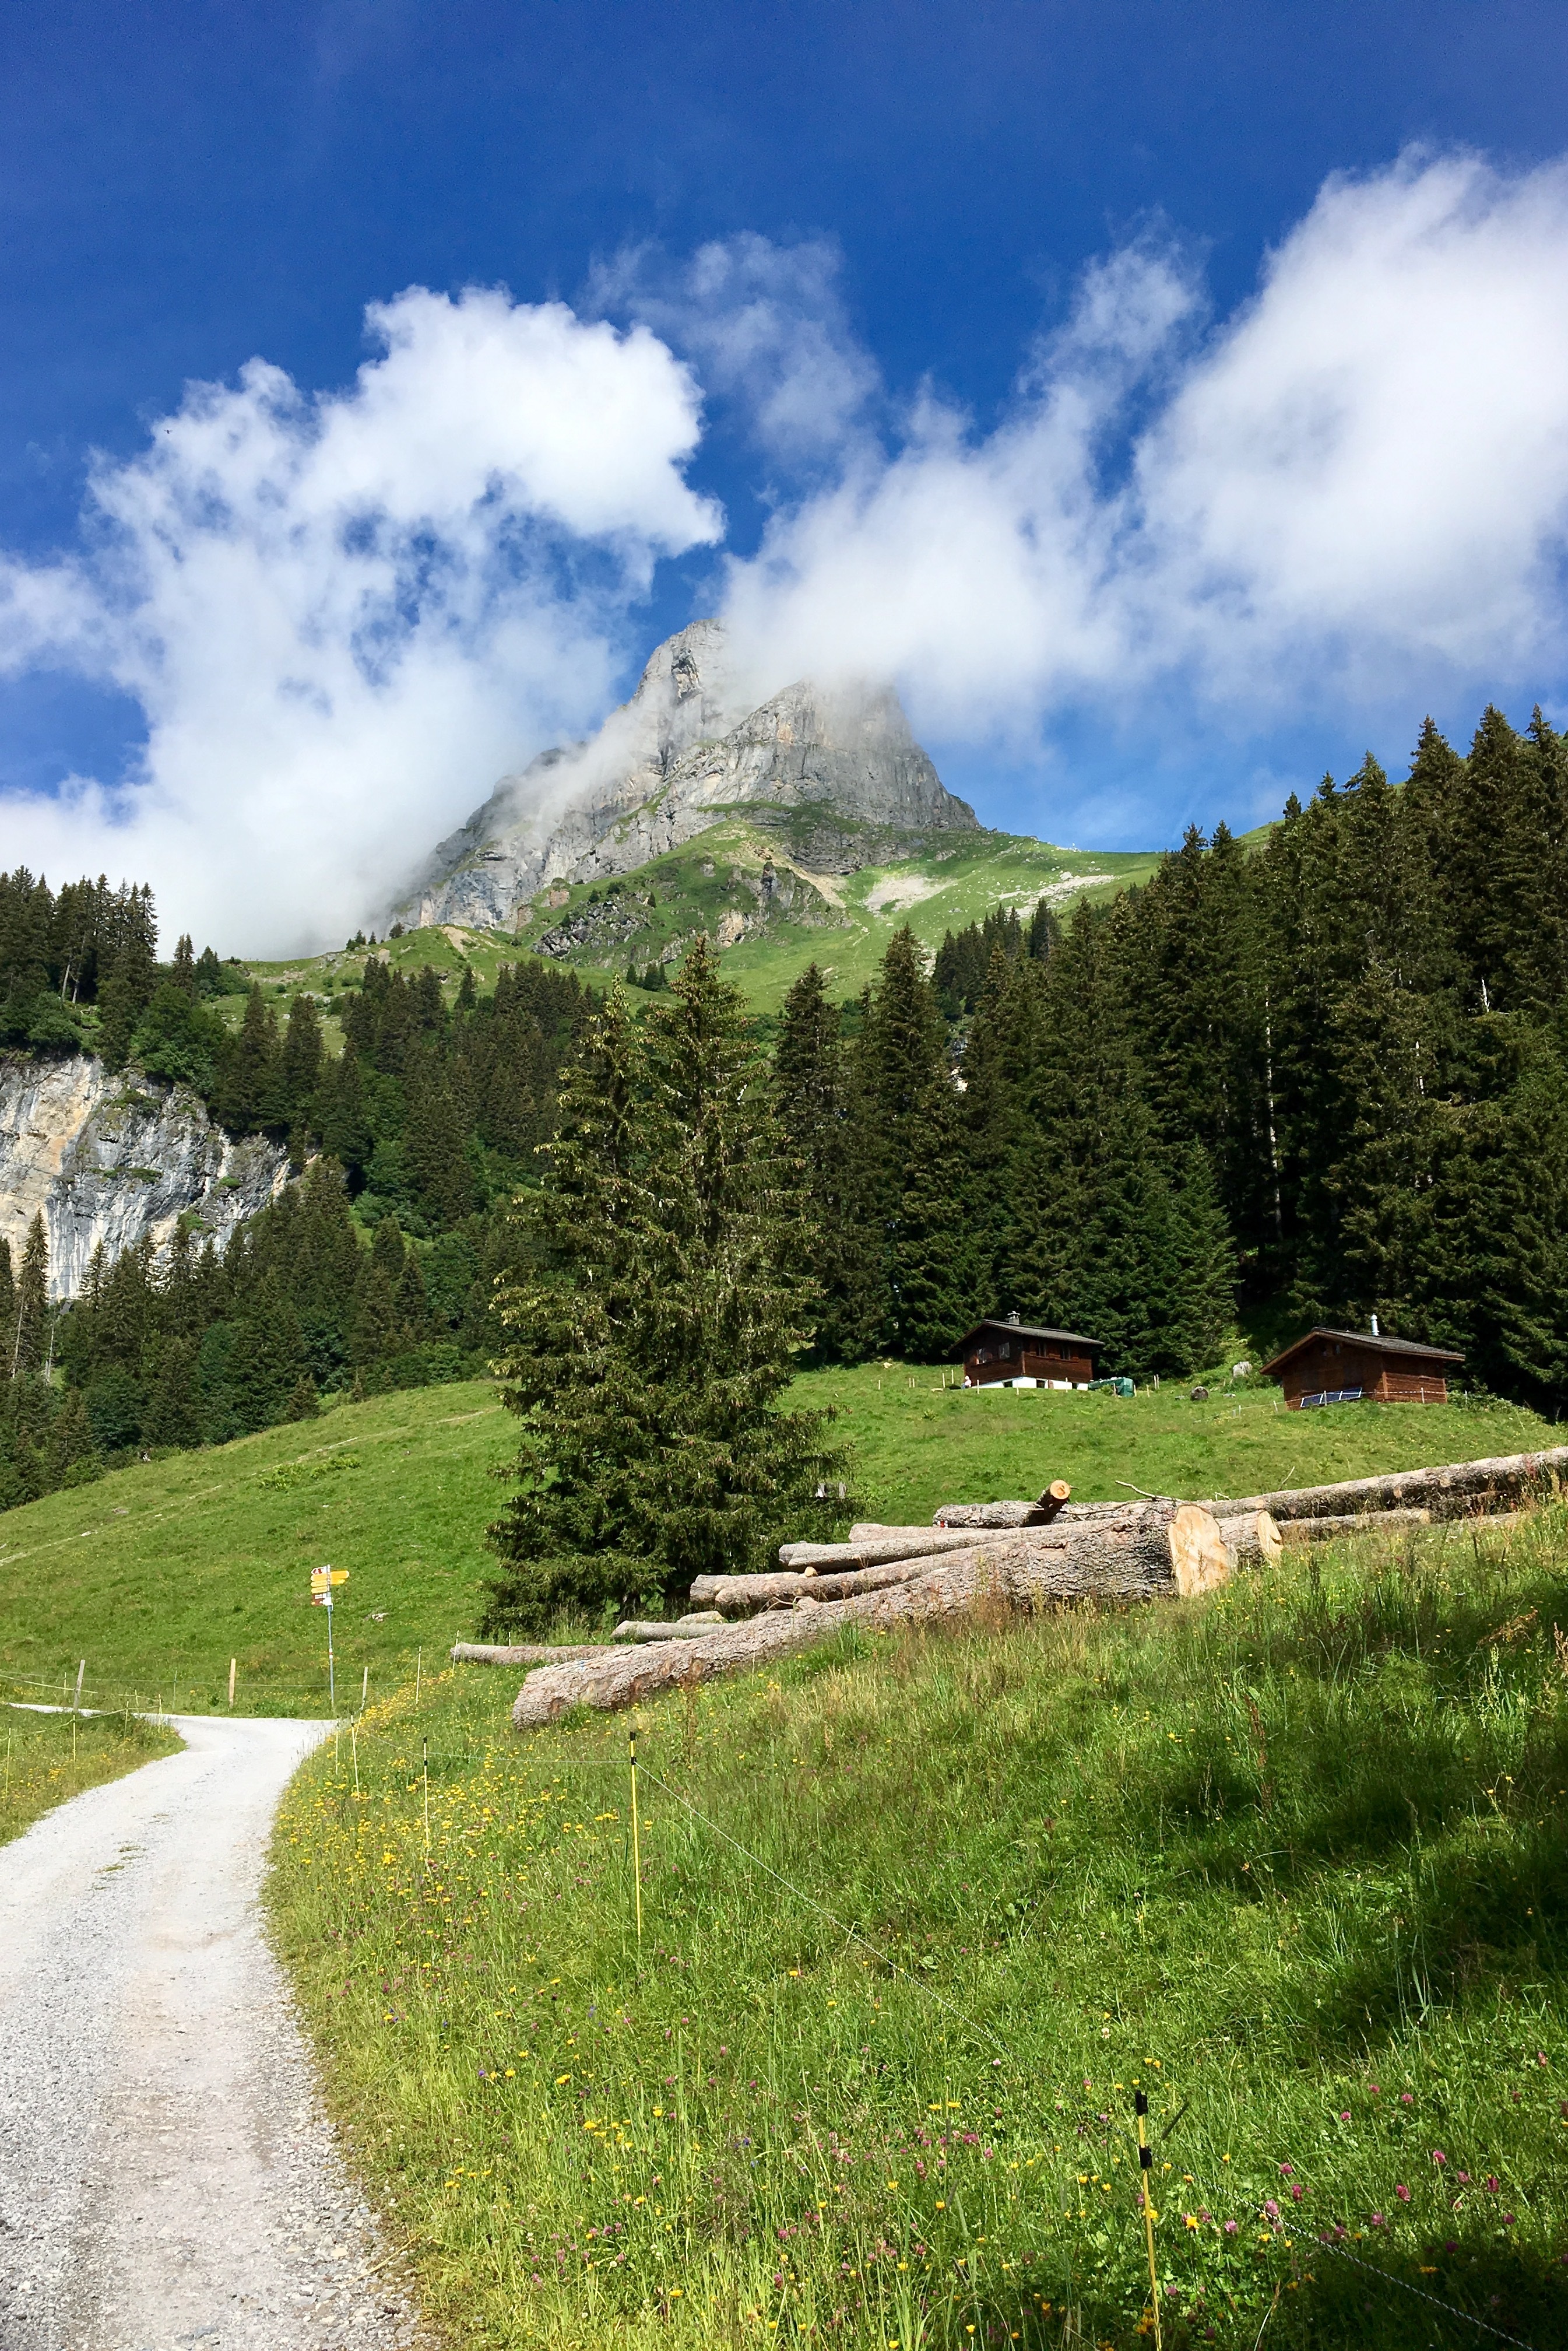
landscape, tree, nature, grass, wilderness, mountain, cloud, sky, trail, meadow, hill, flower, lake, valley, mountain range, pasture, alpine, highland, ridge, clouds, alps, plateau, glarus, switzerland, braunwald, fell, habitat, loch, ecosystem, rural area, landform, mountain pass, geographical feature, mountainous landforms